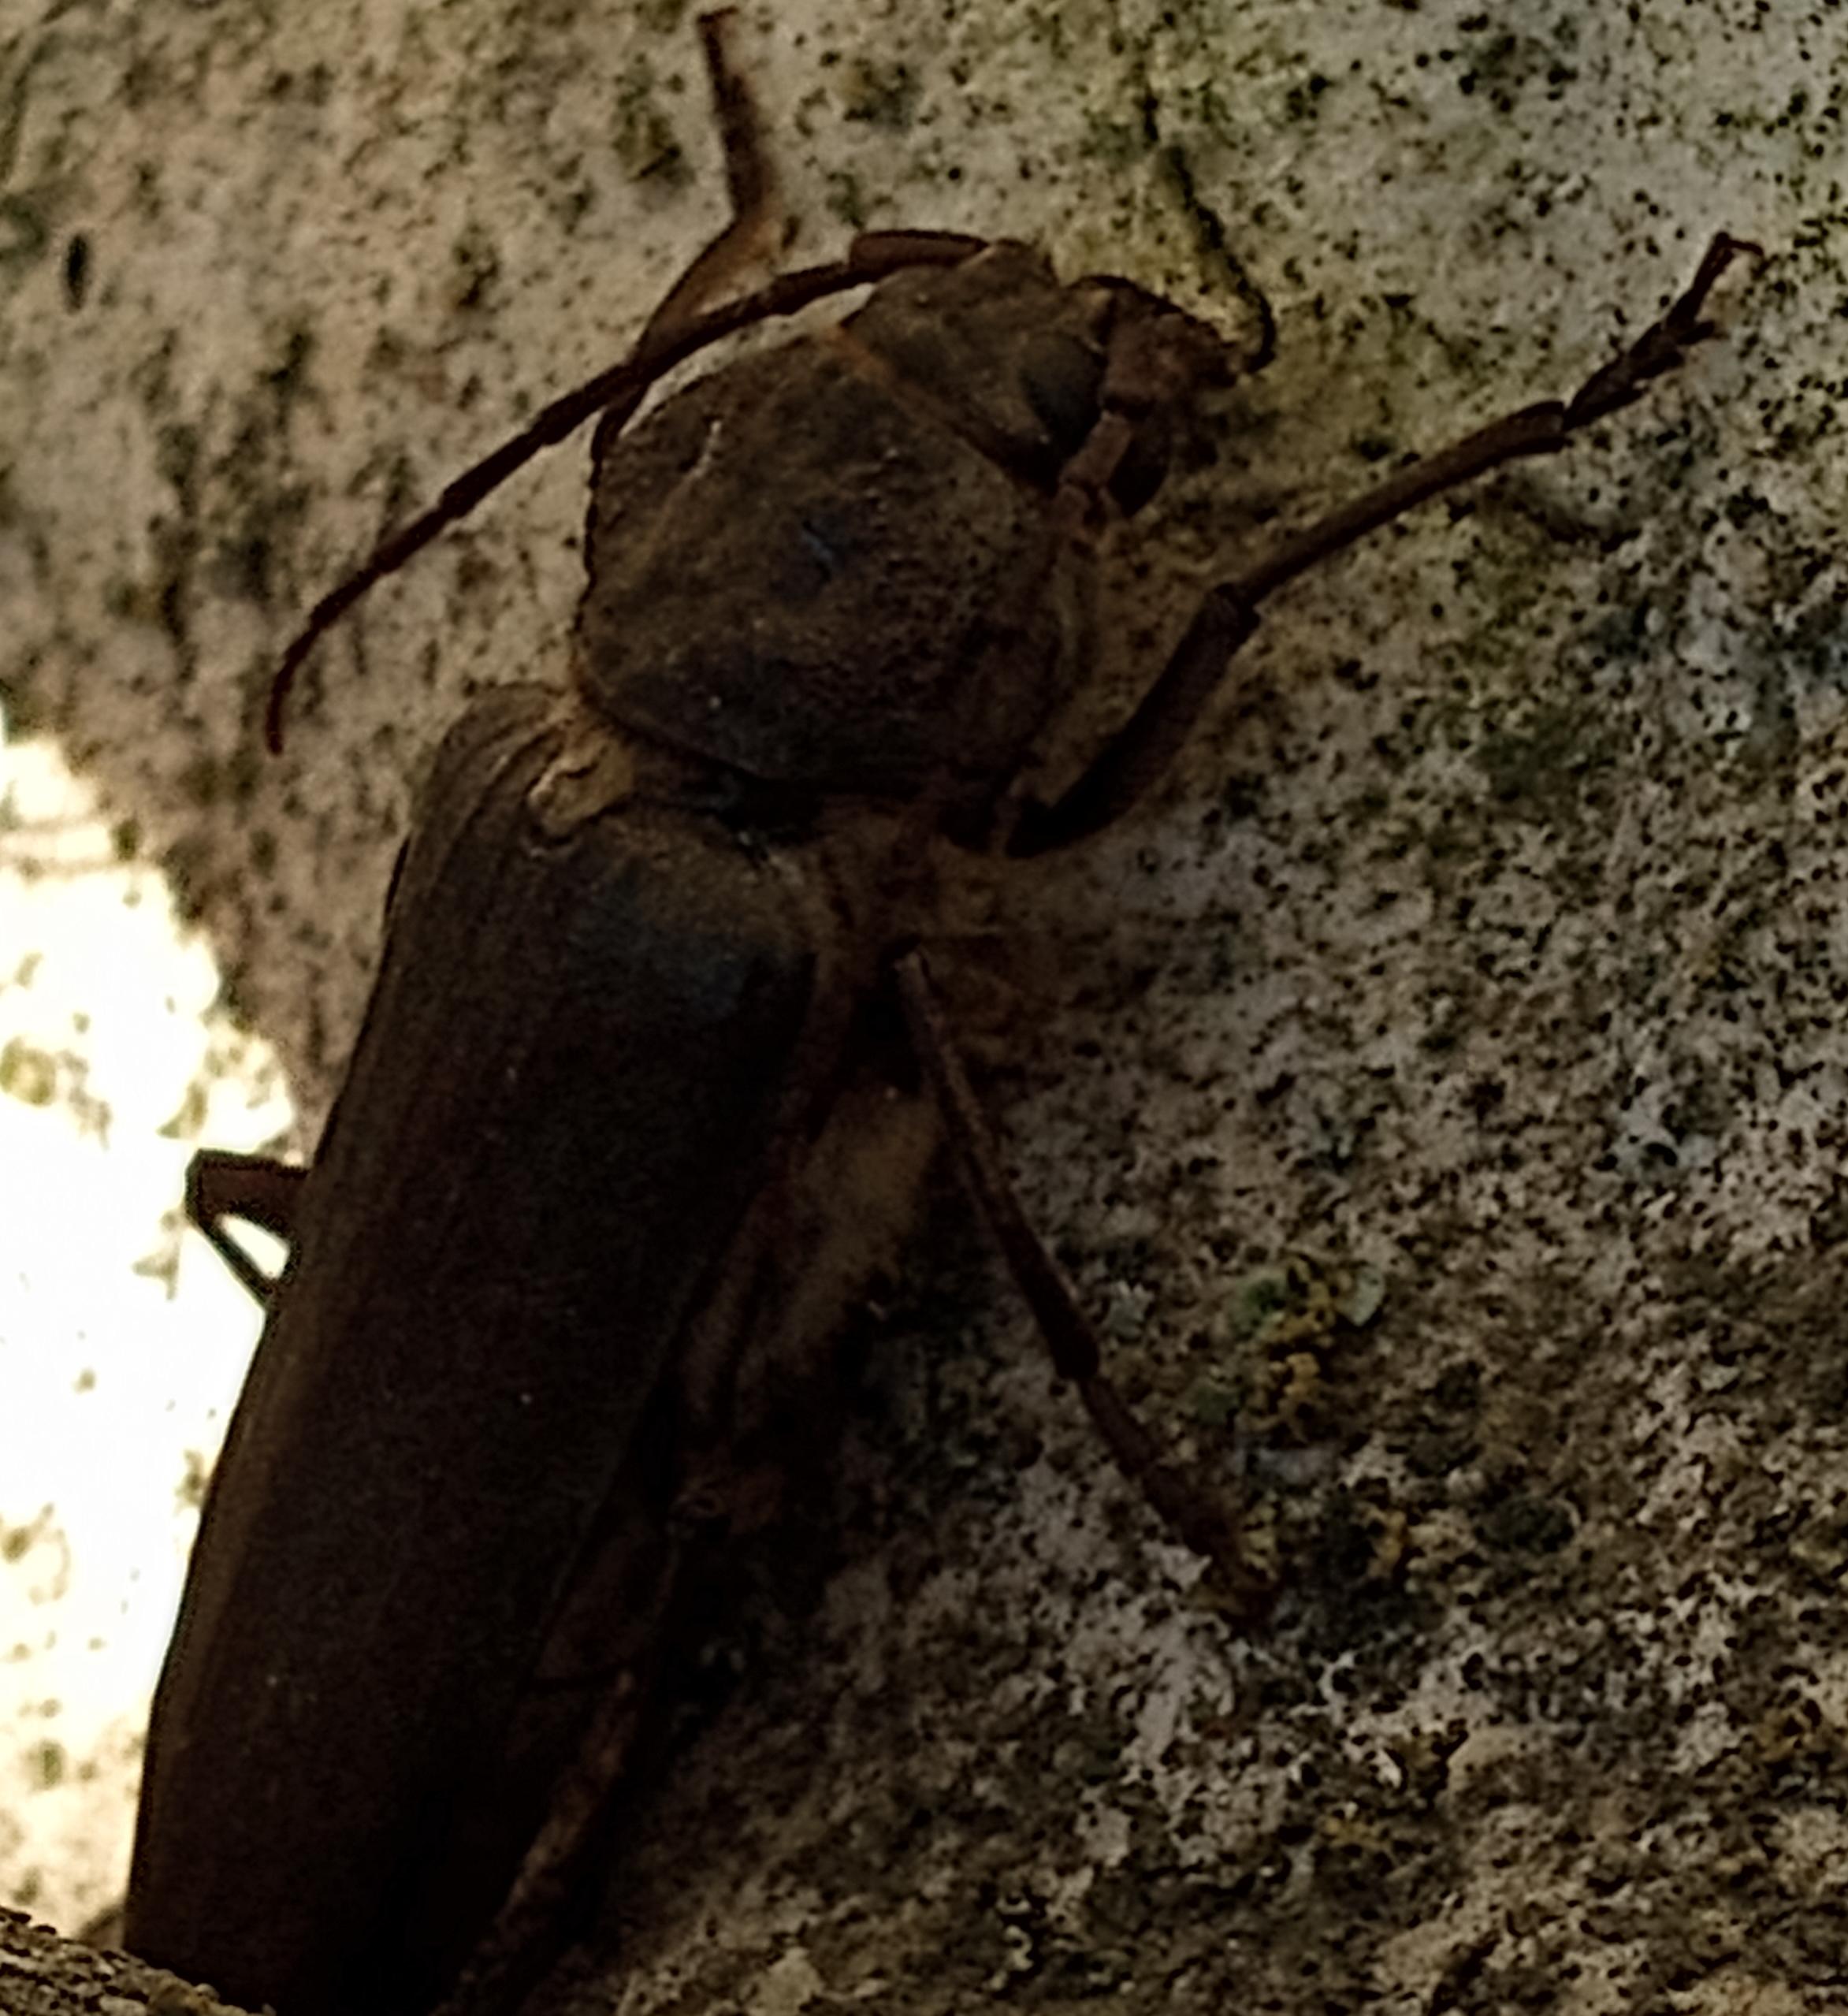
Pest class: occasional_pest